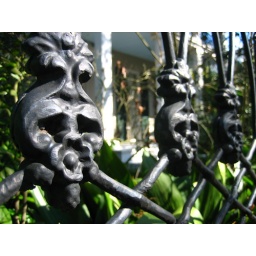
Skulls in the front fence of a house in the Garden District.